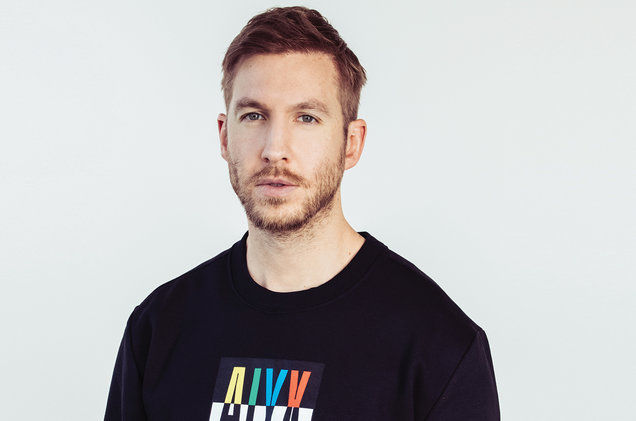
Gender: men